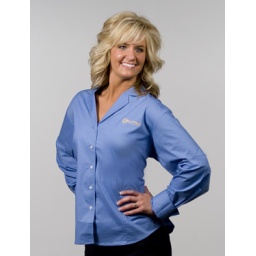
WOMEN full sleev blue shirt by FHTM